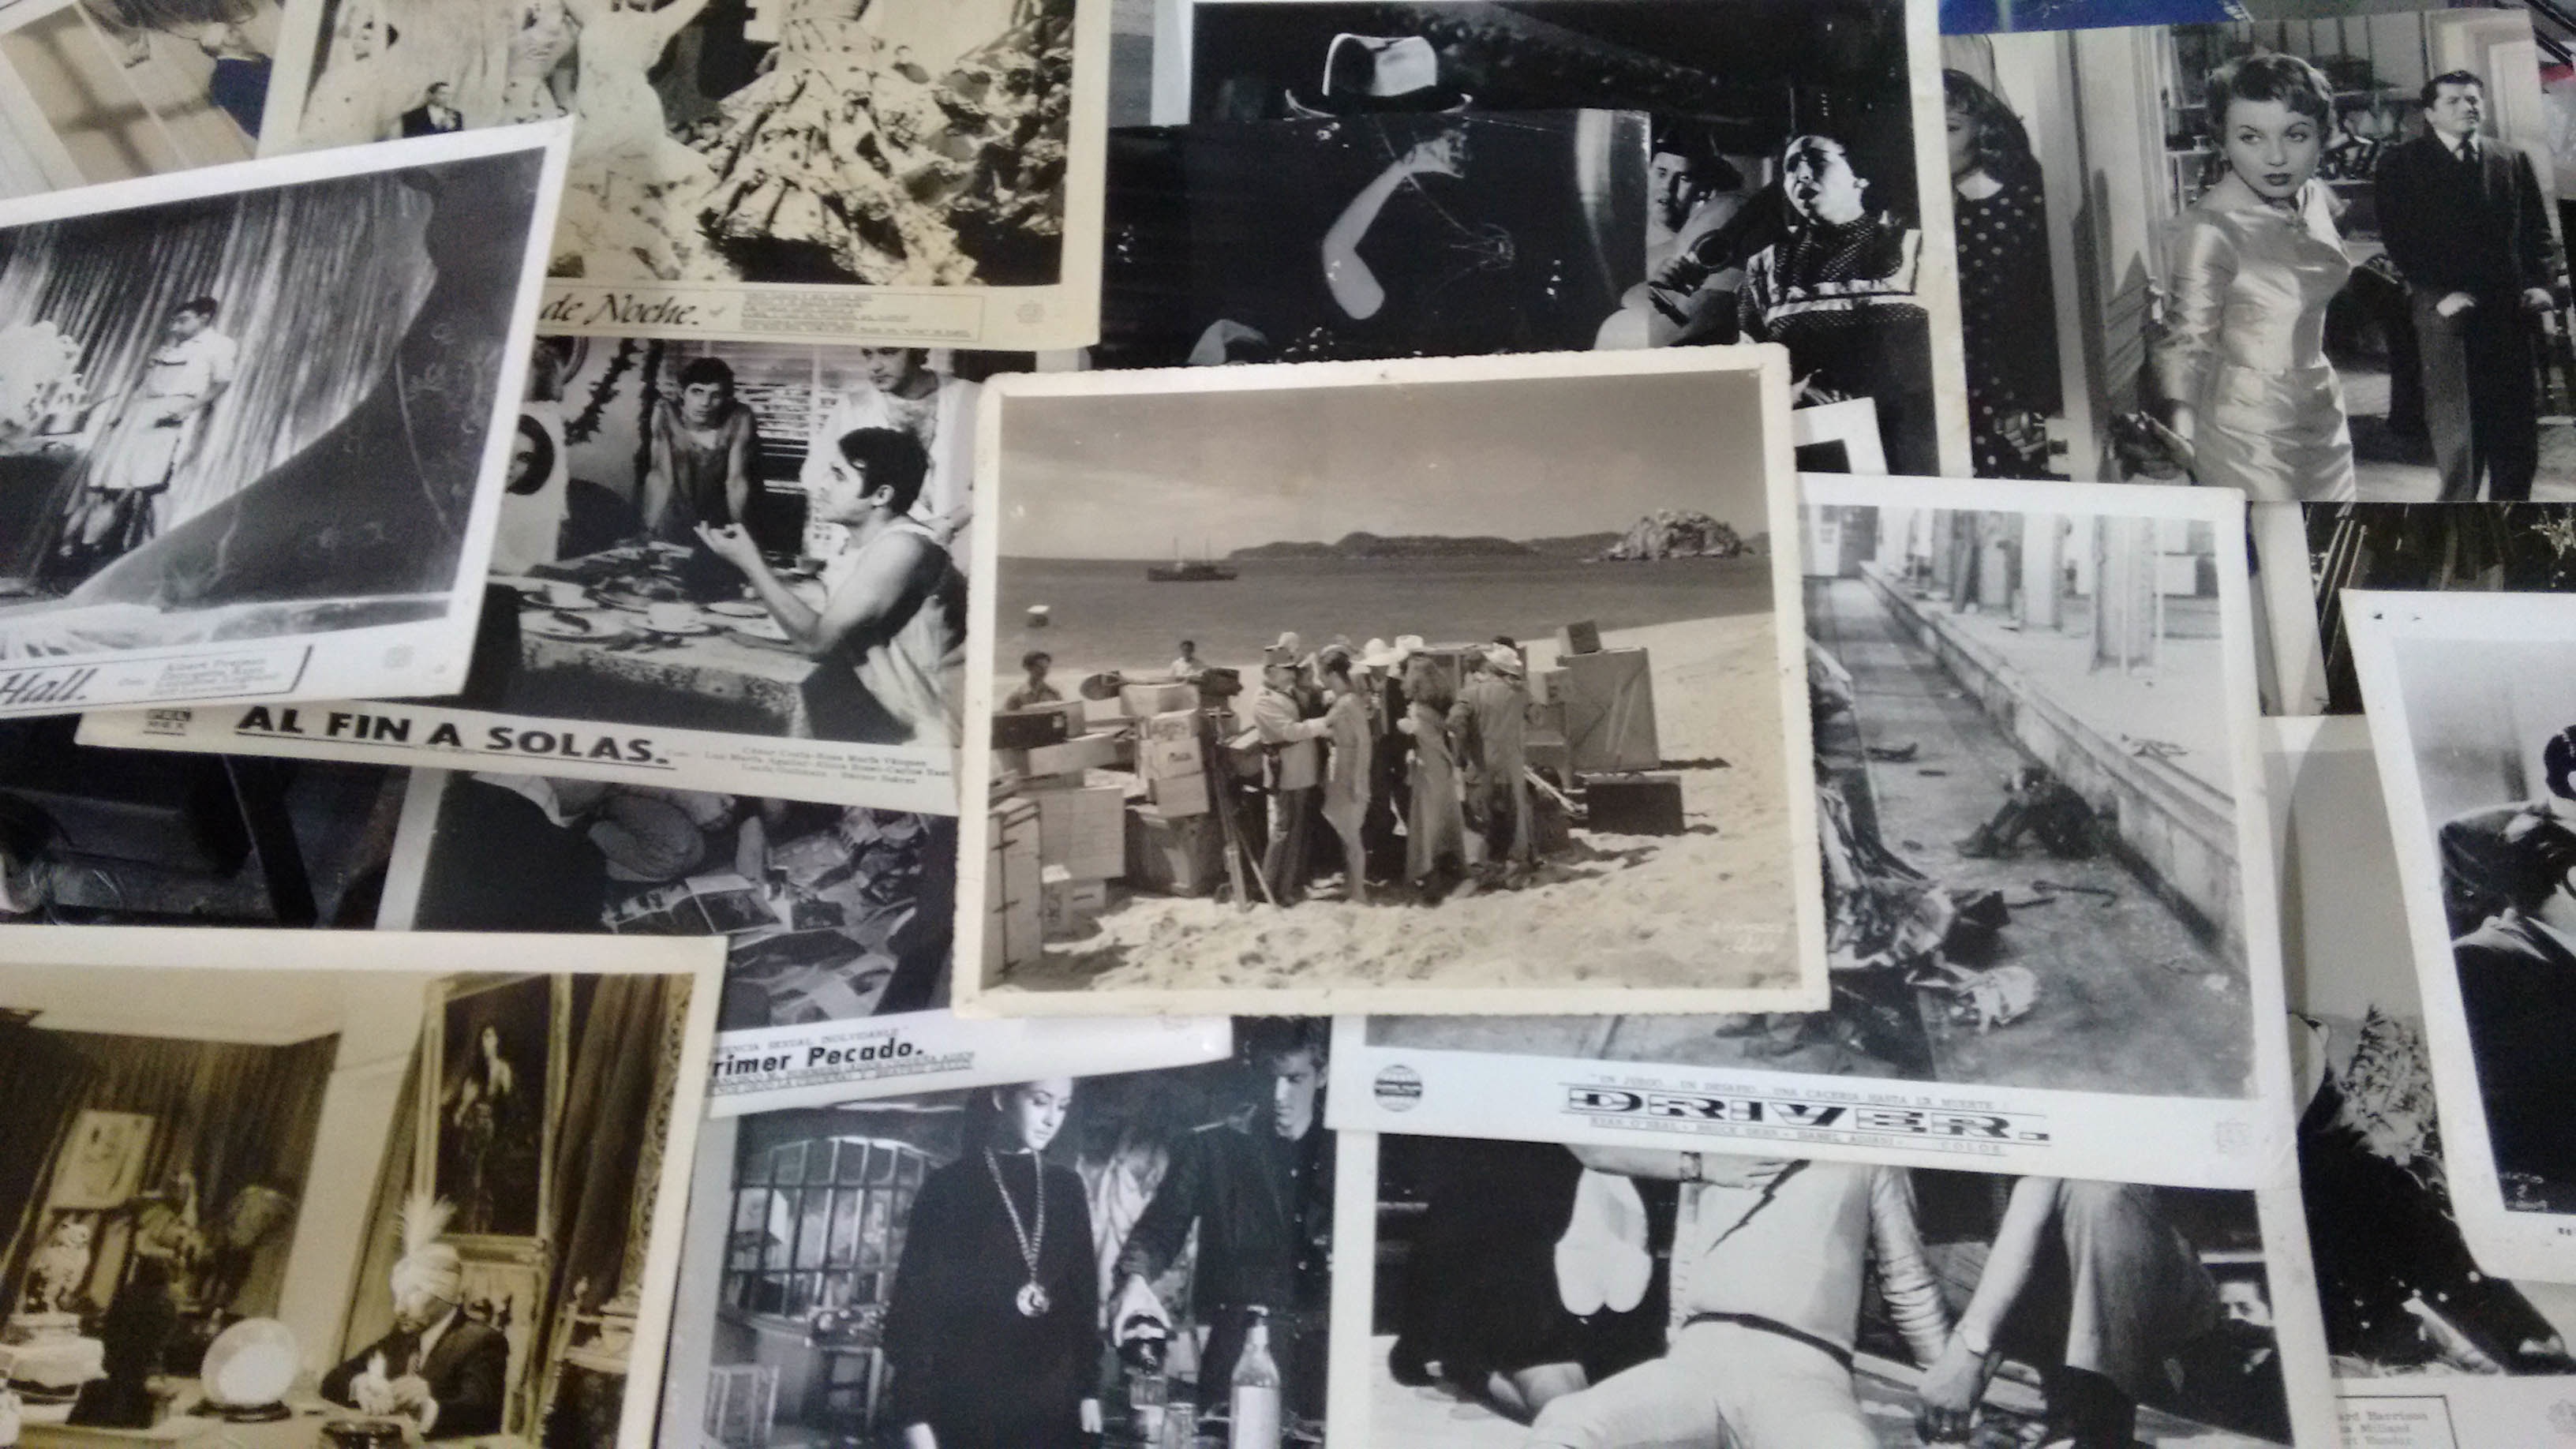
art, collage